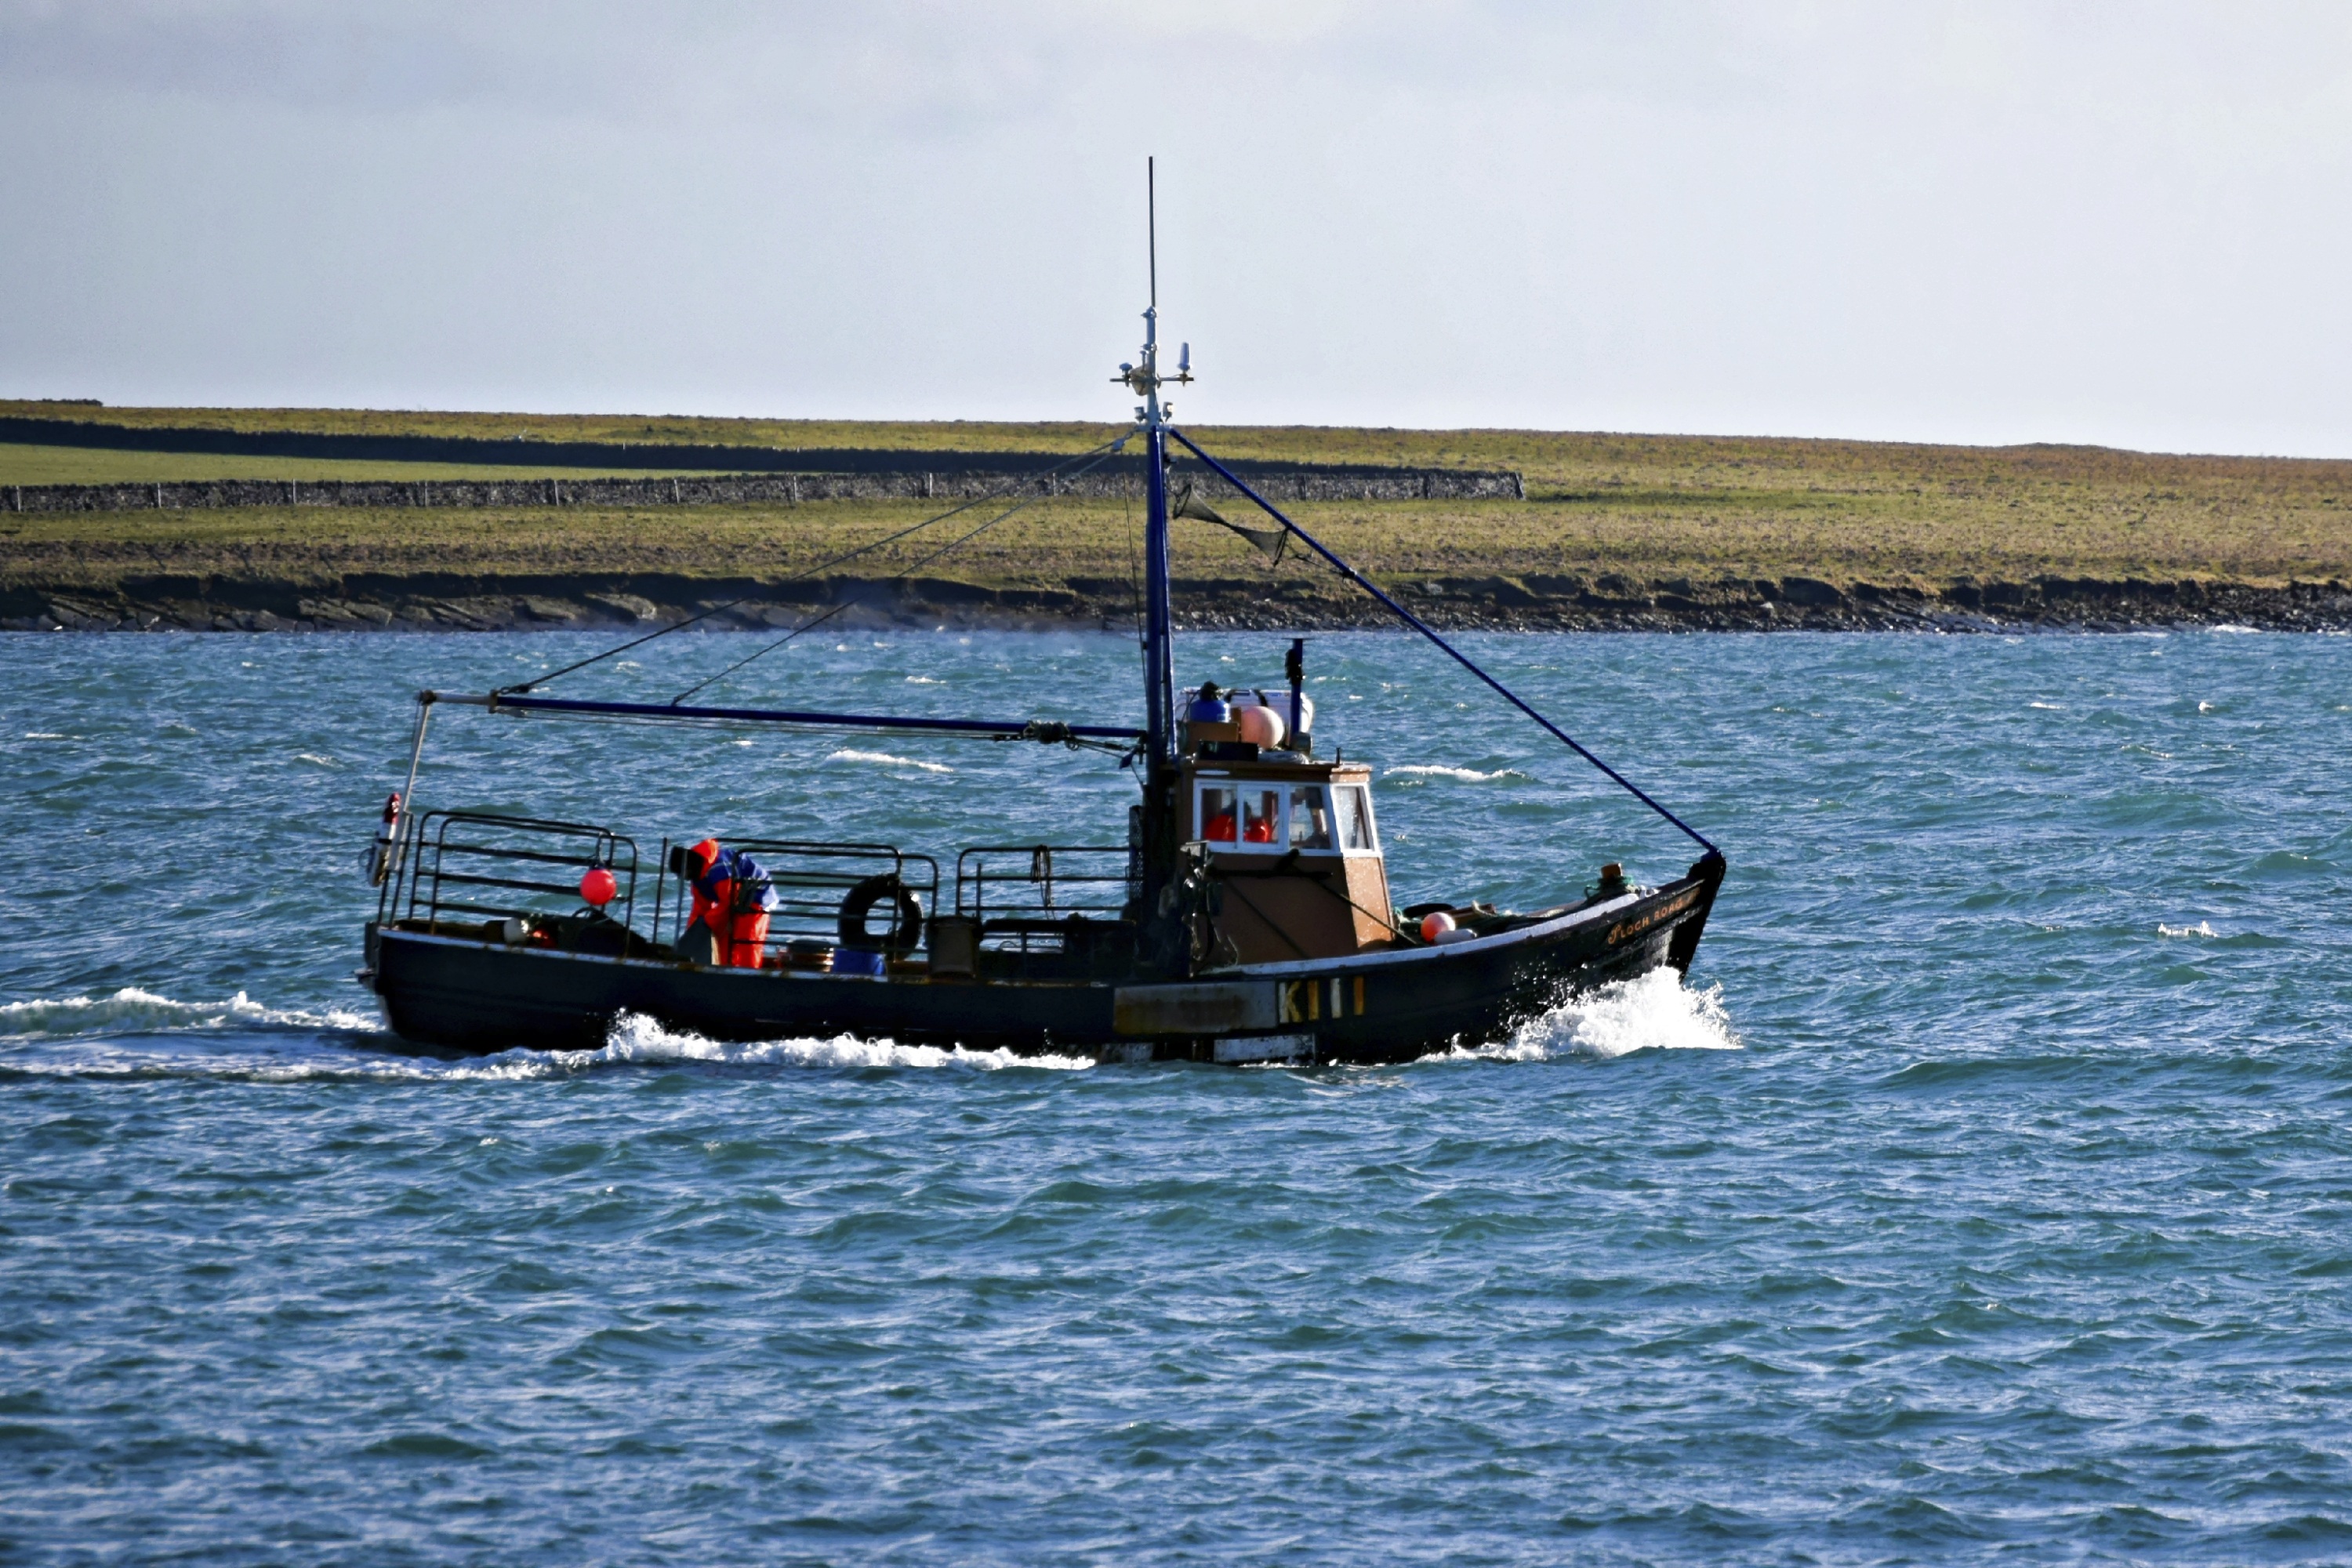
sea, coast, water, ocean, boat, ship, vehicle, fishing, bay, harbor, industry, fish, lobster, nautical, boating, net, marine, channel, watercraft, catch, fishing vessel, creel, skiff, watercraft rowing, fishing trawler, creel boat